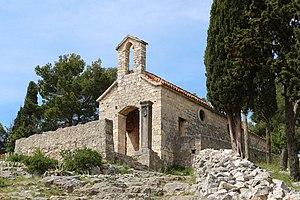
Église Notre-Dame de Kruvenice, Hvar, Croatie